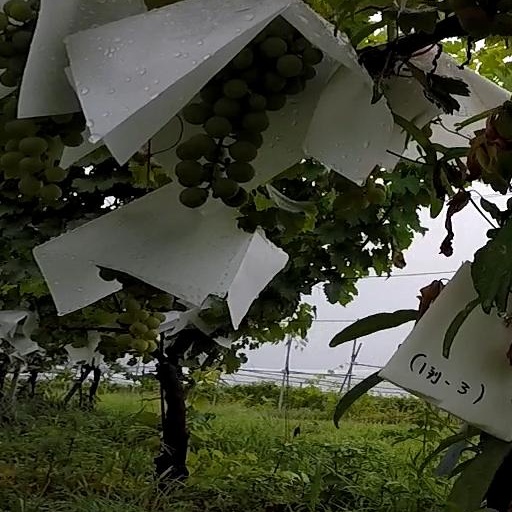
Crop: grape